Varca

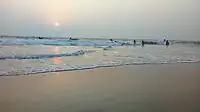
Varca beach

Varca is renowned for its beaches, hence it has become a popular destination for tourists. The row of wooden fishing boats seen on the beach belongs to the Christian fishing community. Popular beach resorts and stays in Varca include the Caravela Beach Resort, Sterling Goa, Varca., ZURI White Sands Resort, the Club Mahindra Varca Beach Resort and Serenity By The Origami Collection, Goa, Monica Guest House, Varca Beach House.